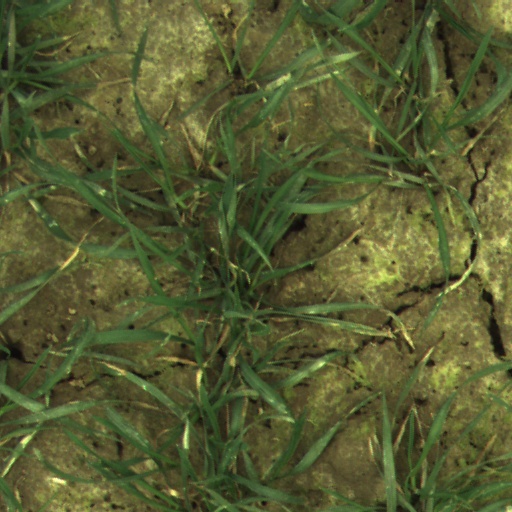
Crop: wheat